Which point is corresponding to the reference point?
Reference image:
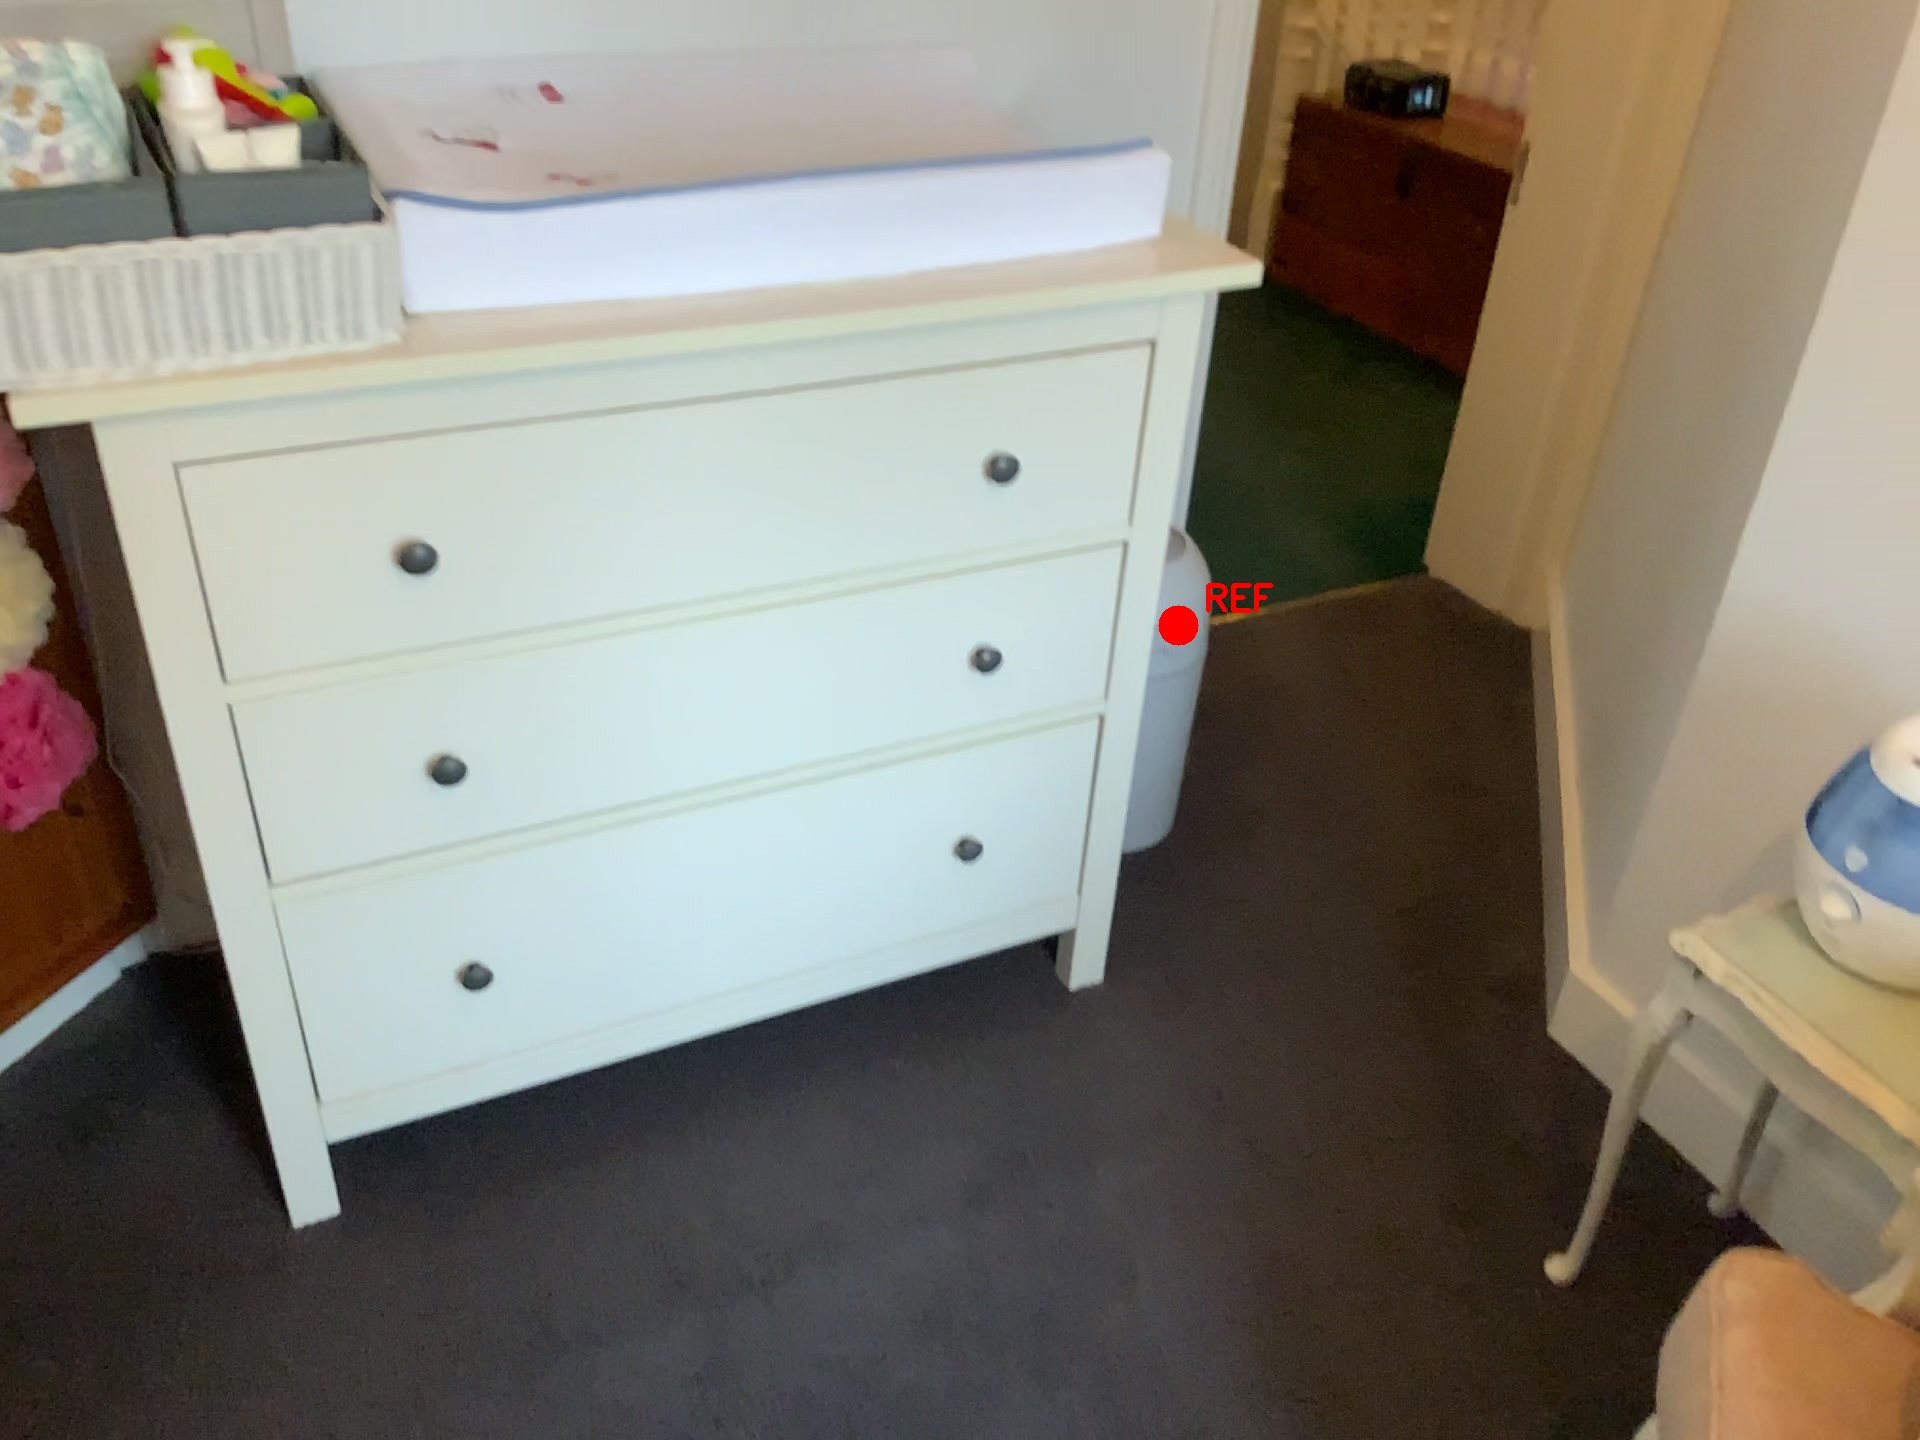
Option image:
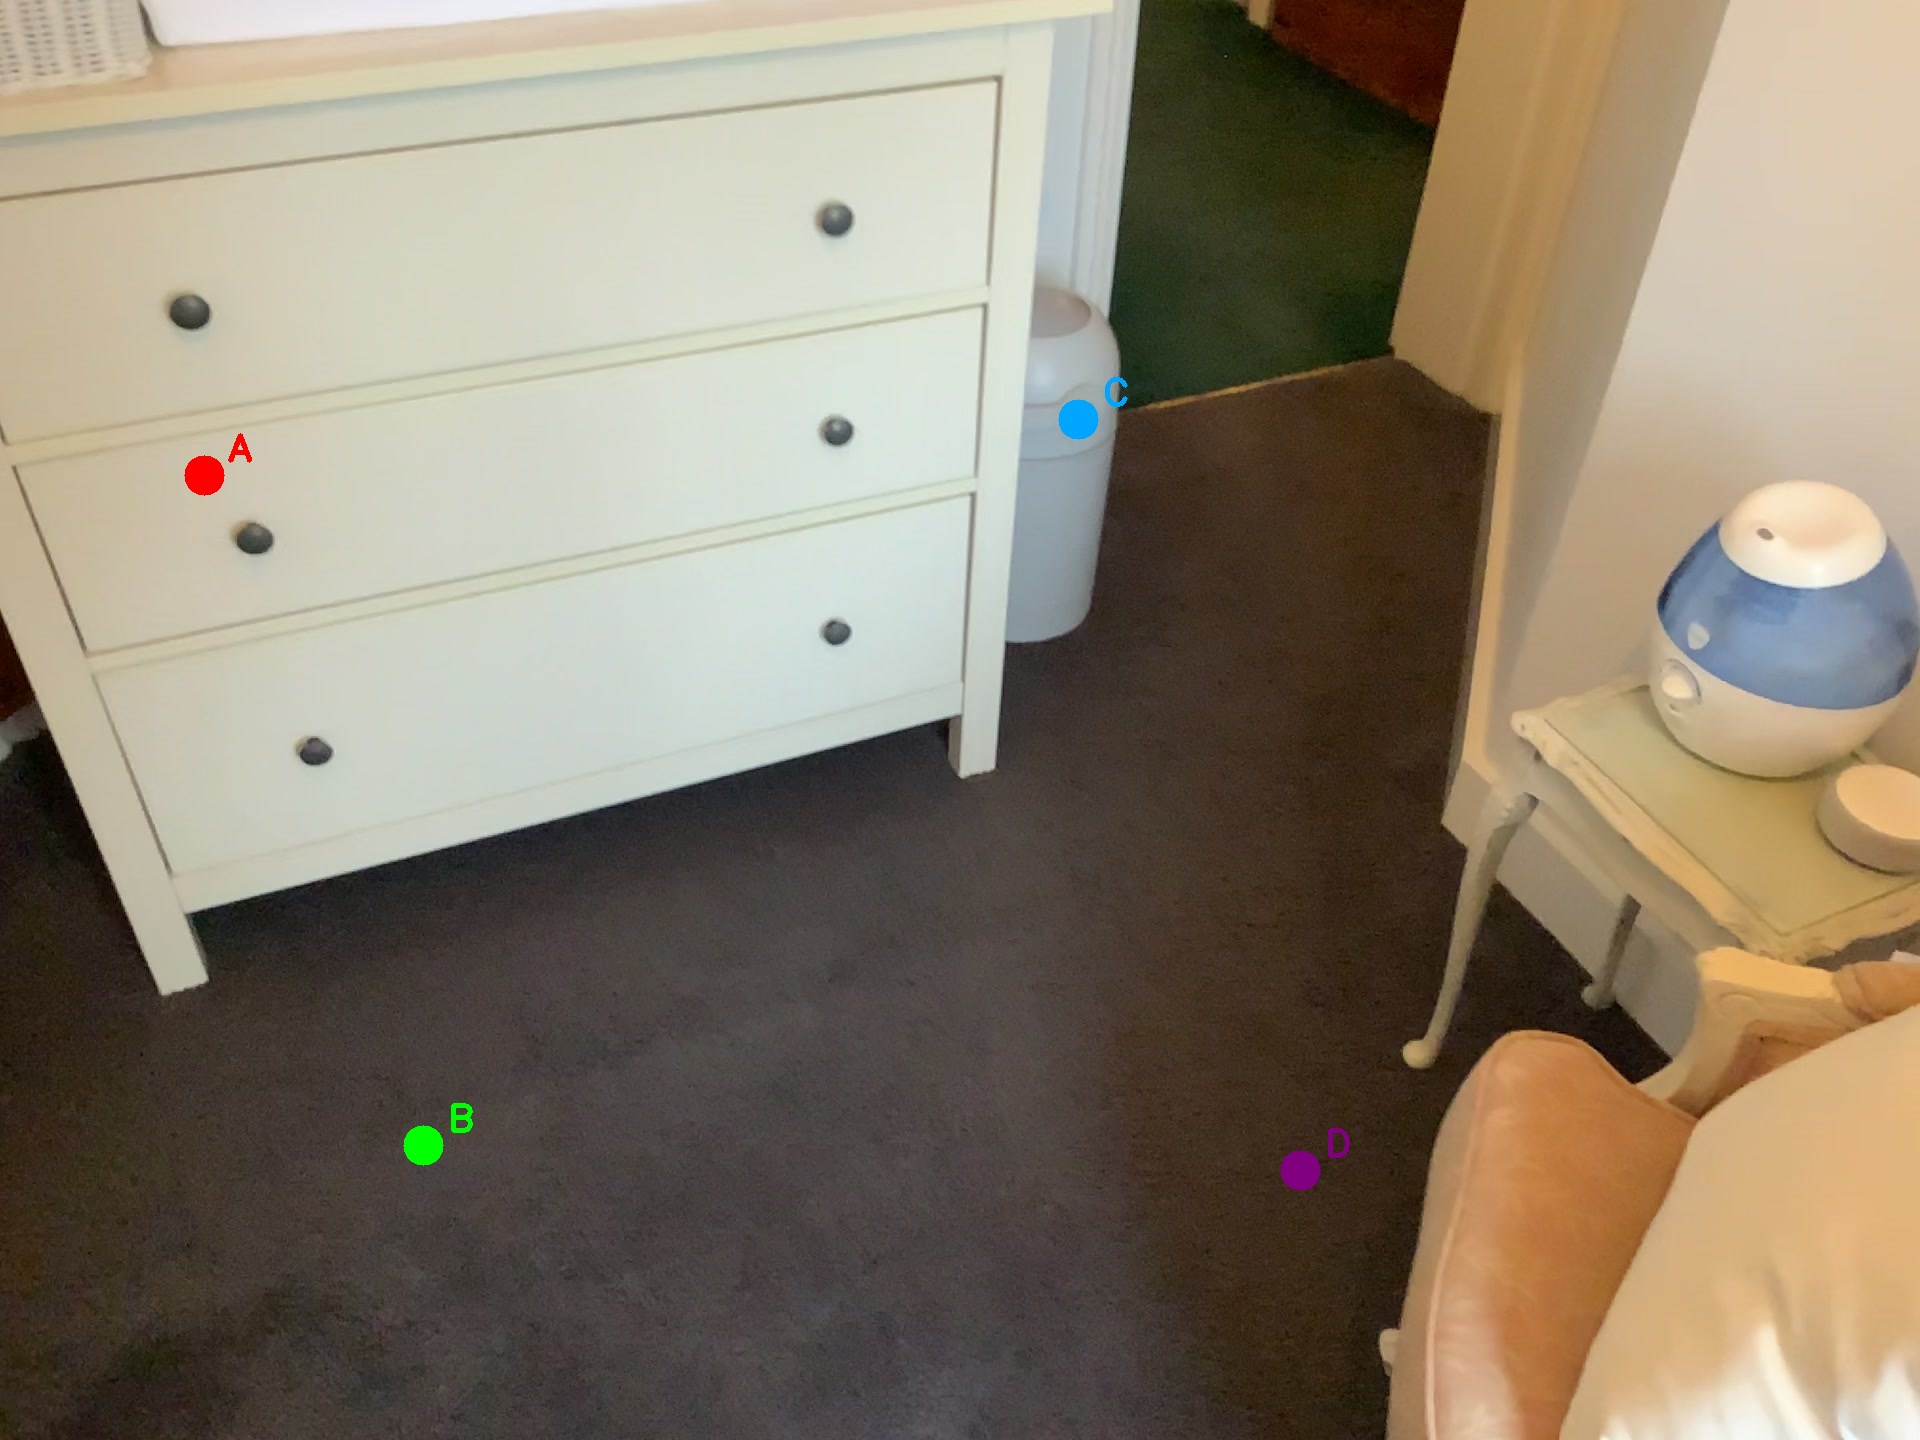
Choices:
Point A
Point B
Point C
Point D
Answer: (C)